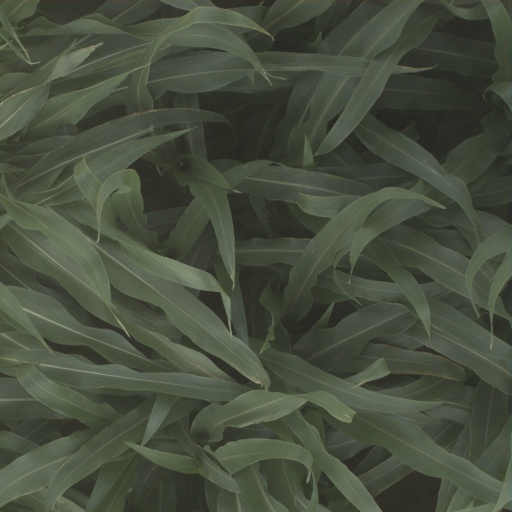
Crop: sorghum